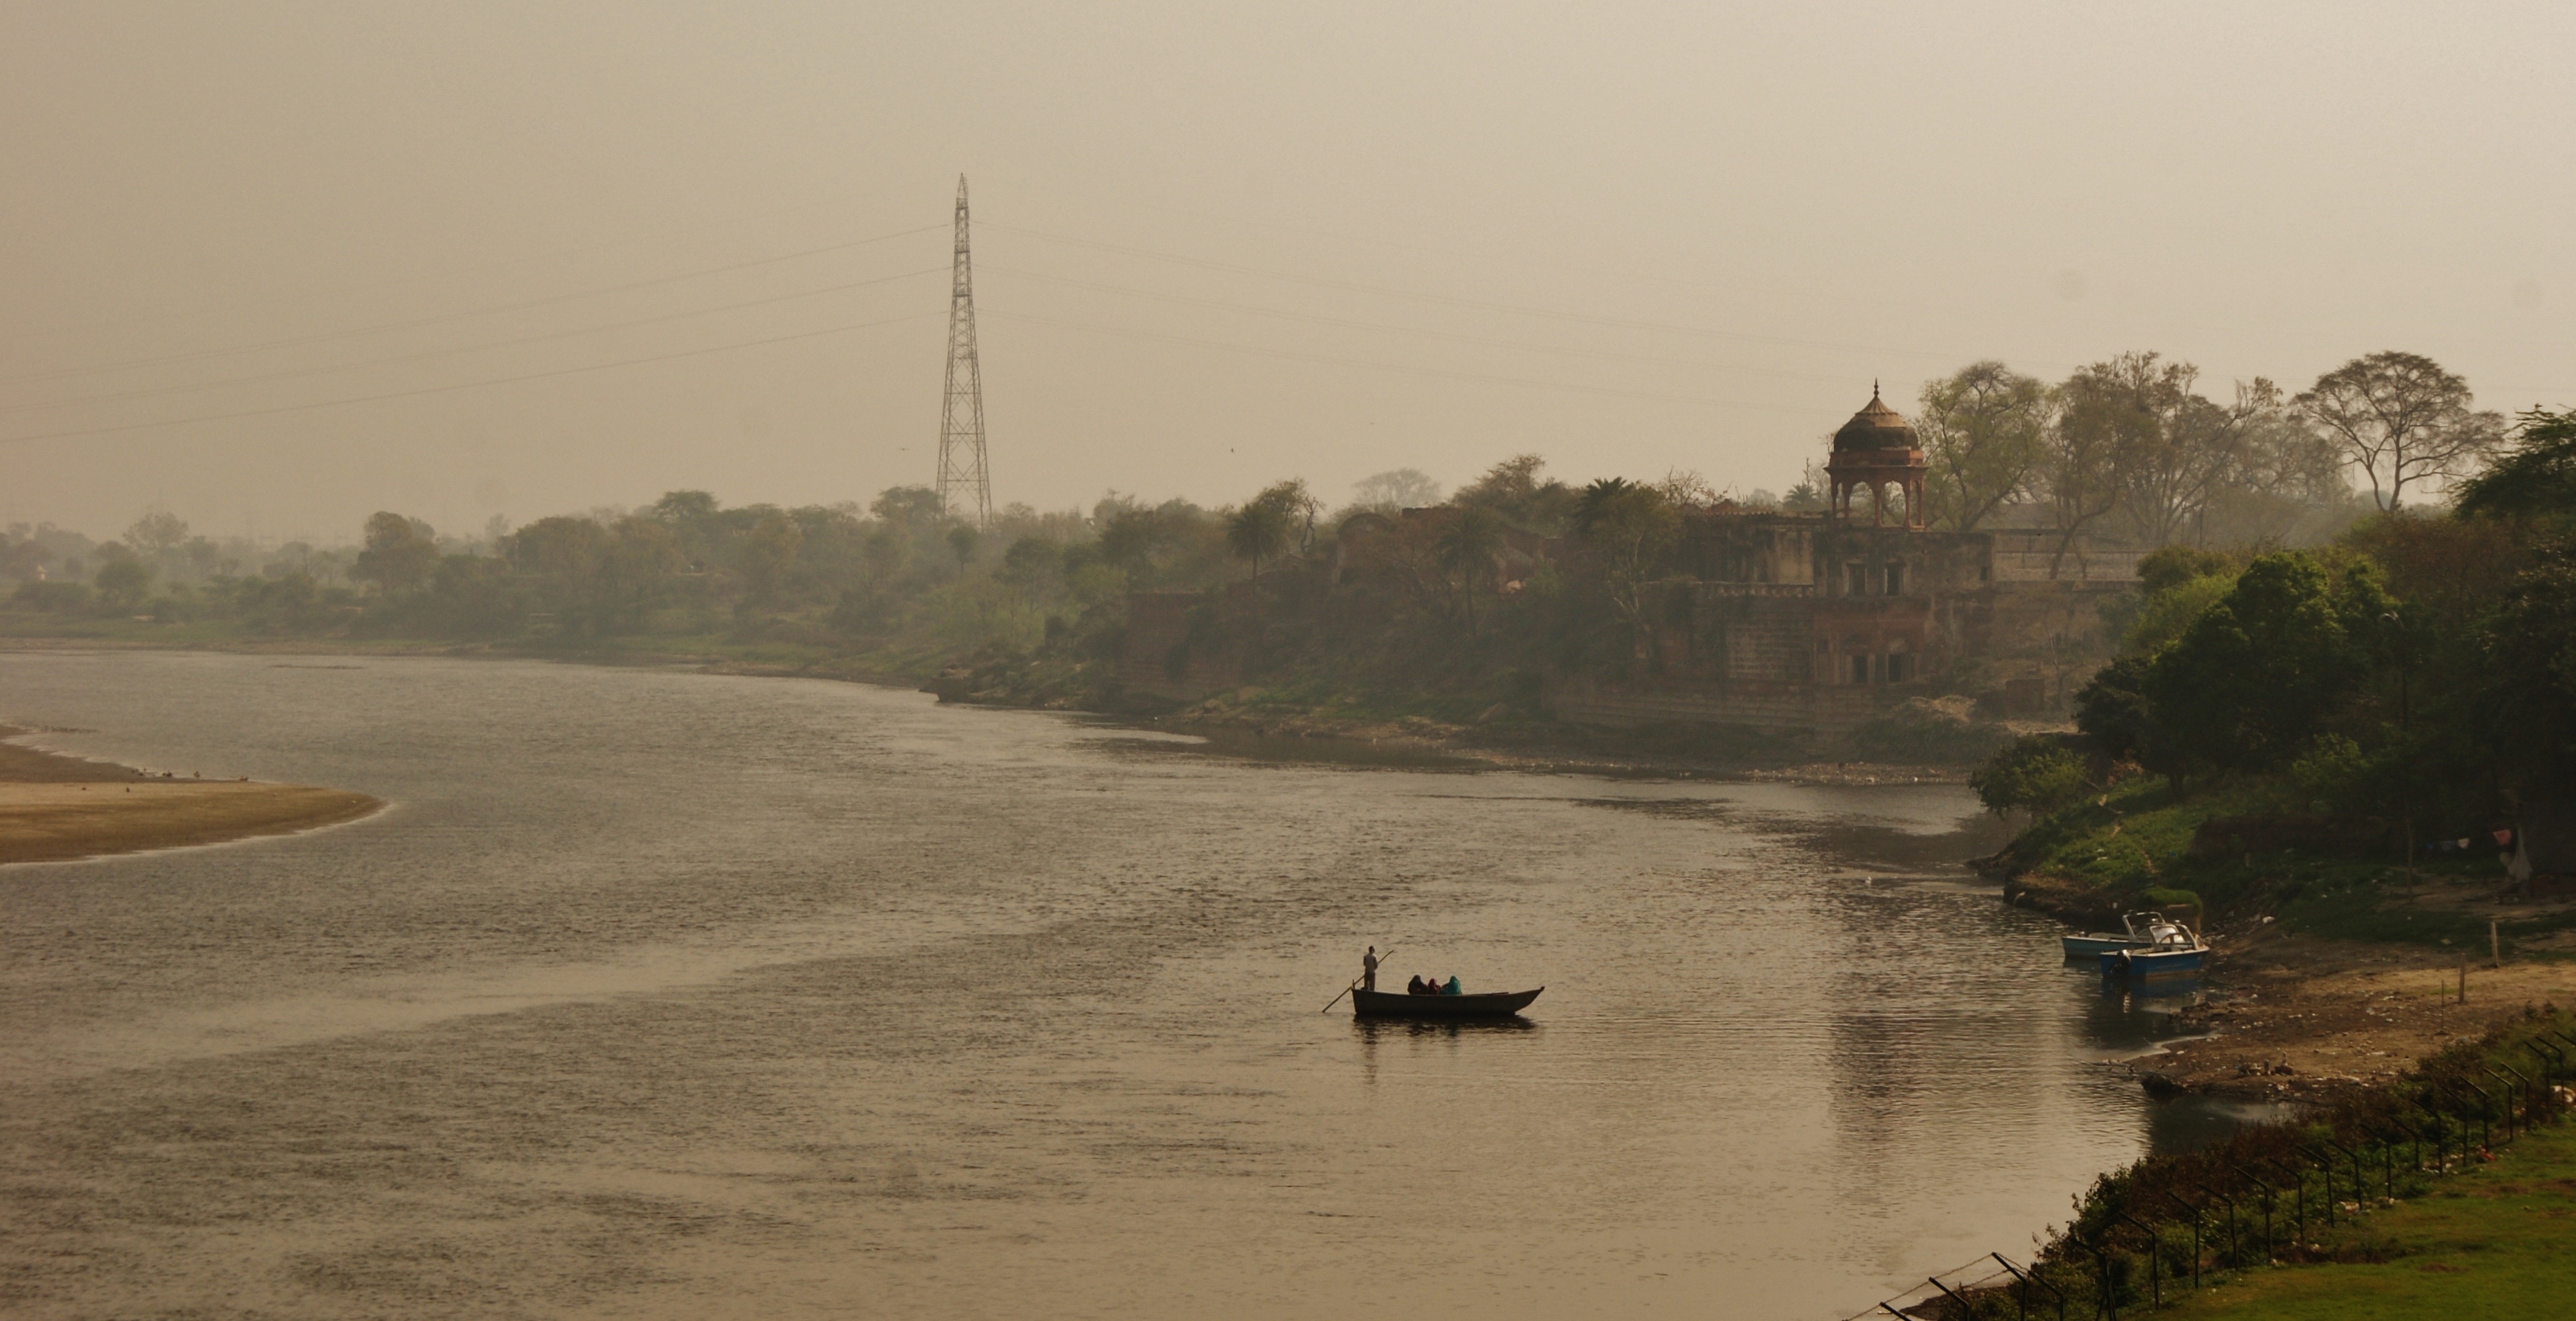
landscape, sea, coast, water, marsh, fog, mist, morning, shore, wave, dawn, river, haze, bay, reservoir, waterway, body of water, wetland, rural area, natural environment, geographical feature, atmospheric phenomenon